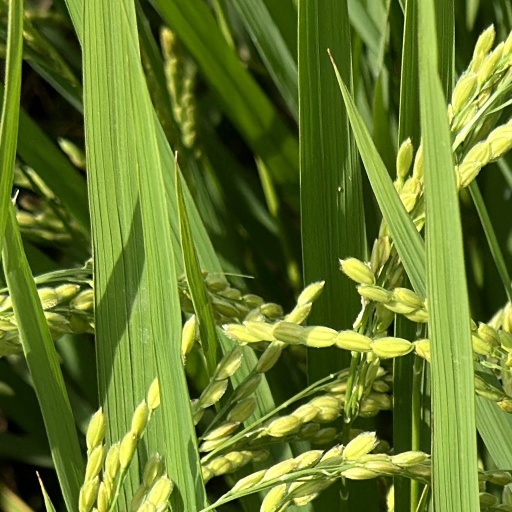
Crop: rice